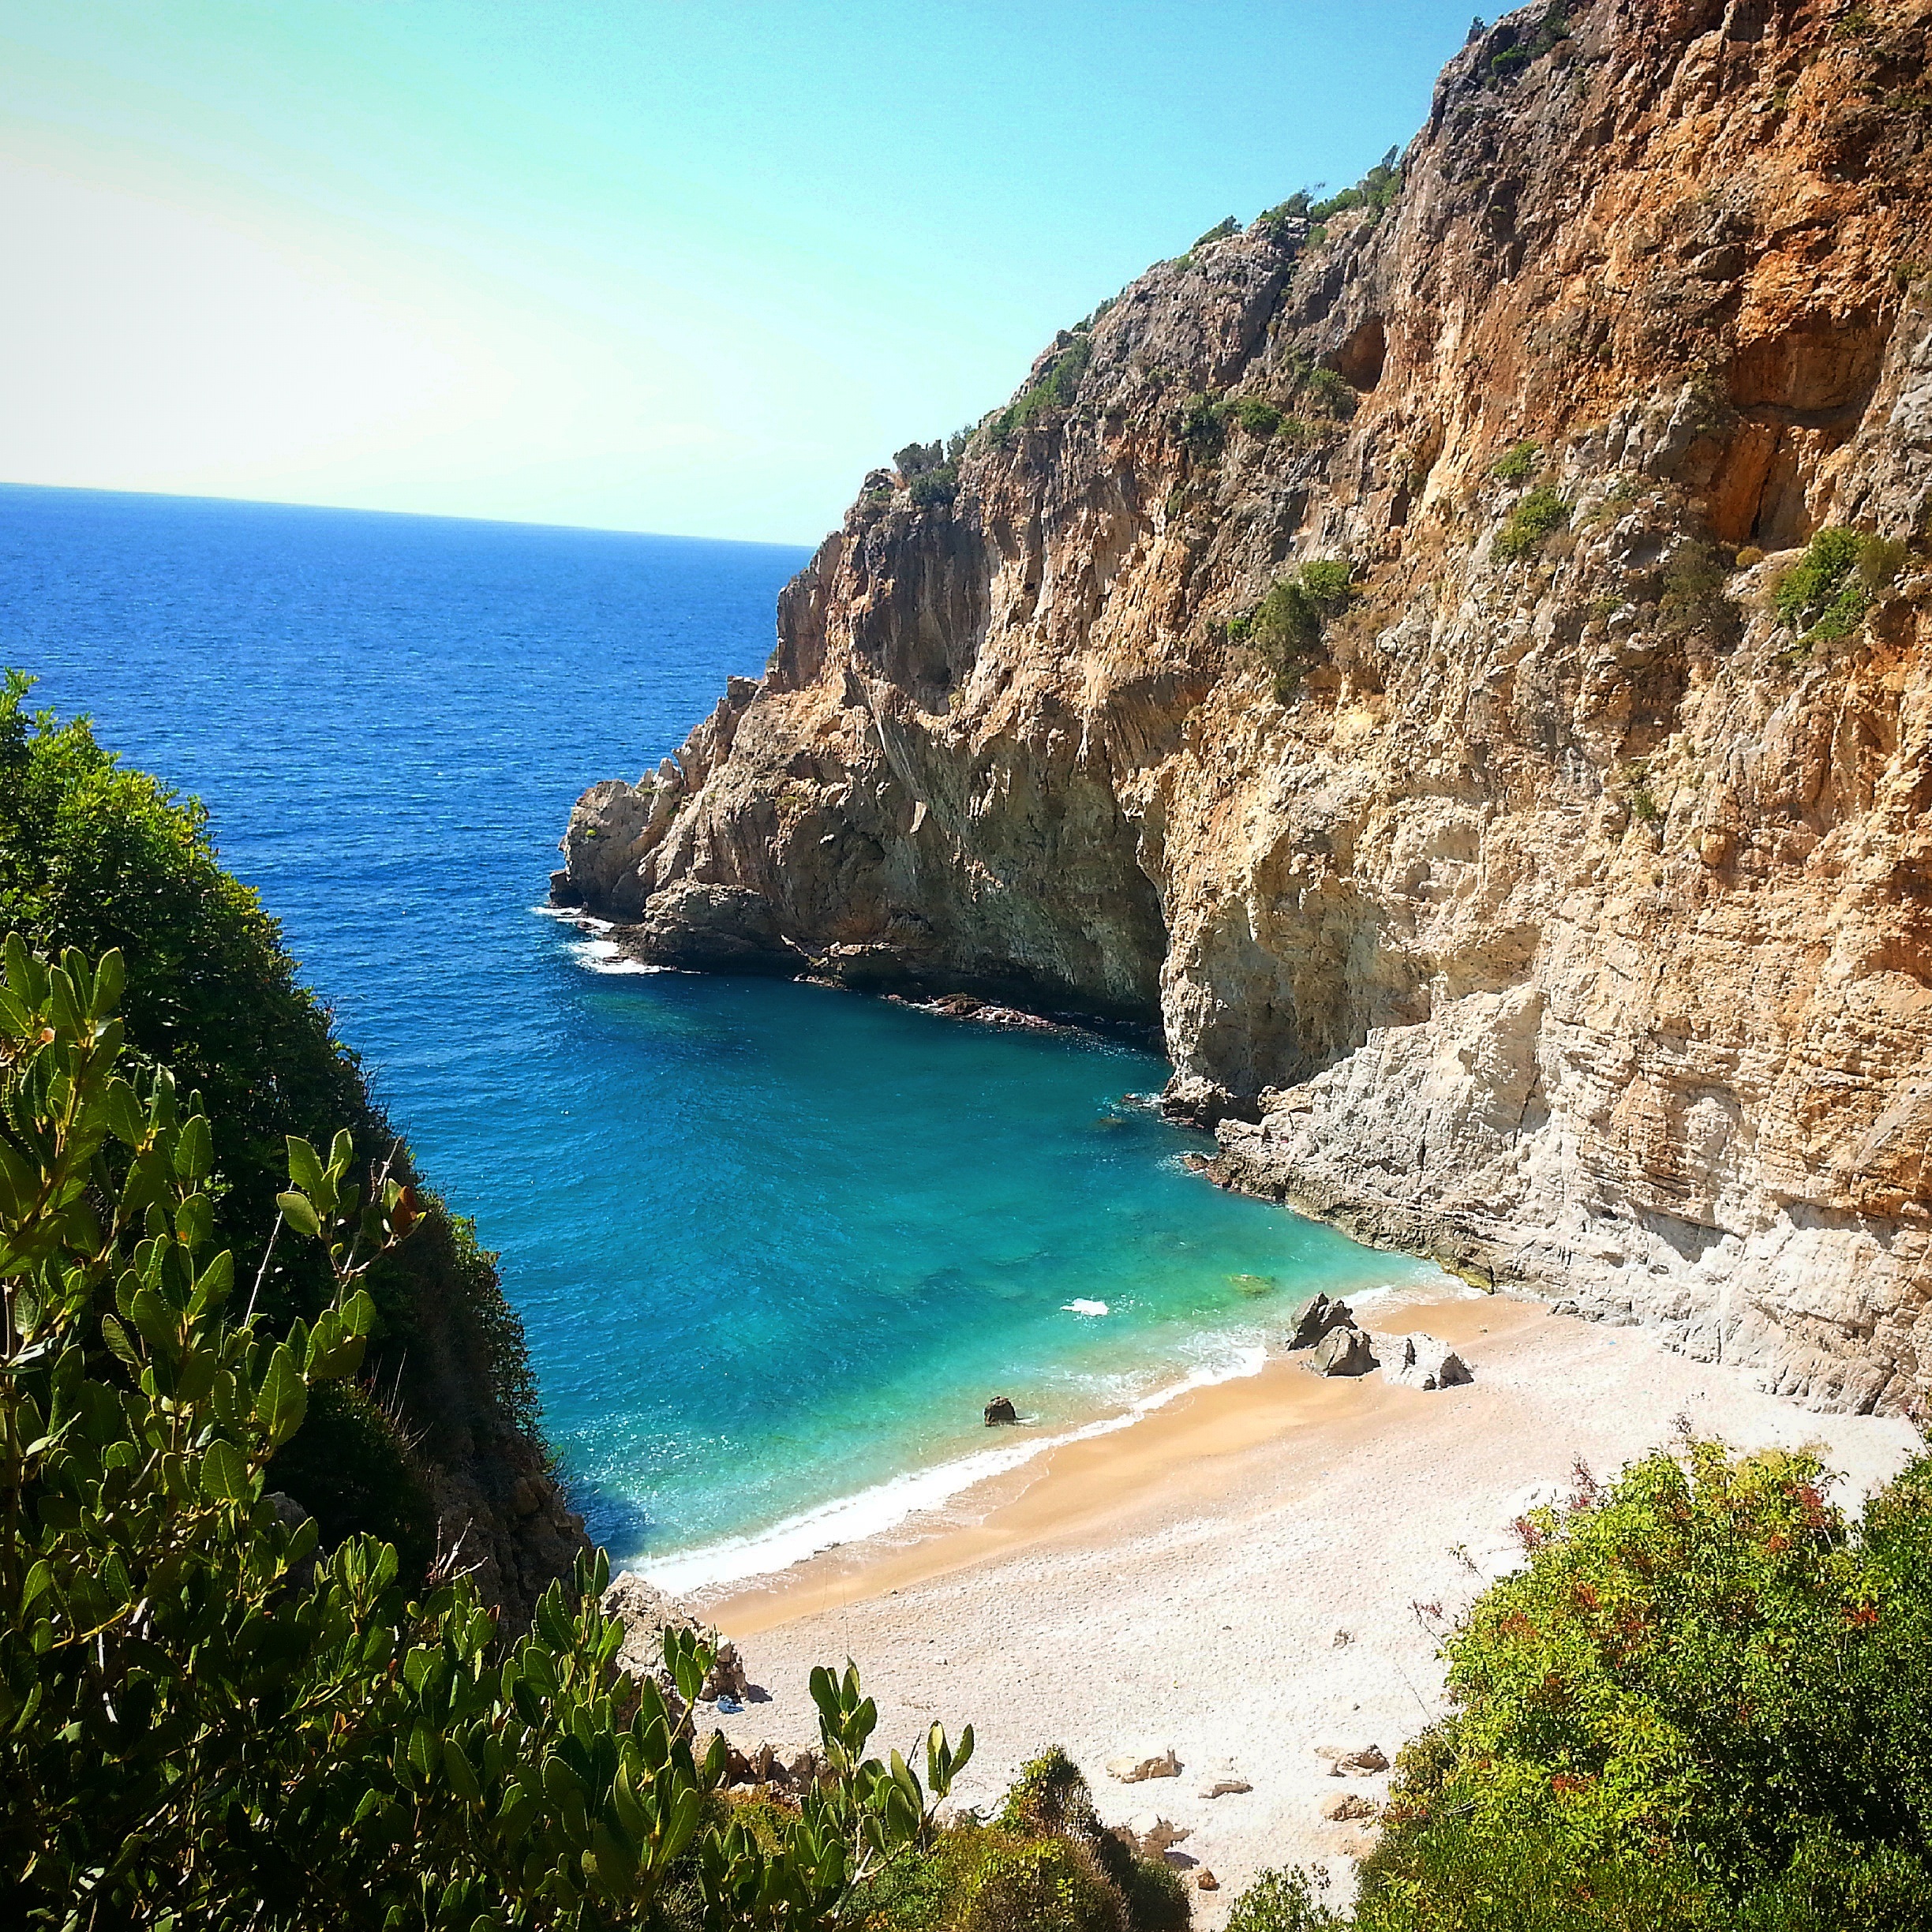
beach, landscape, sea, coast, nature, ocean, sky, shore, vacation, cliff, cove, mediterranean, peace, bay, terrain, solar, body of water, marine, cape, landform, hatay, geographical feature